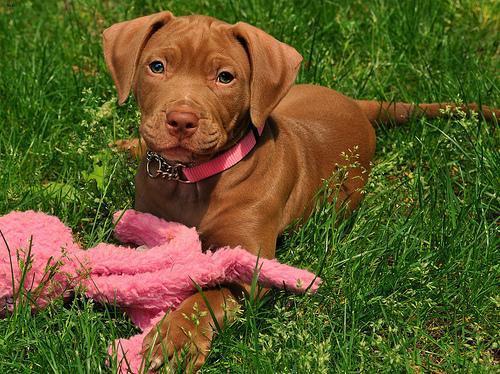
american pit bull terrier